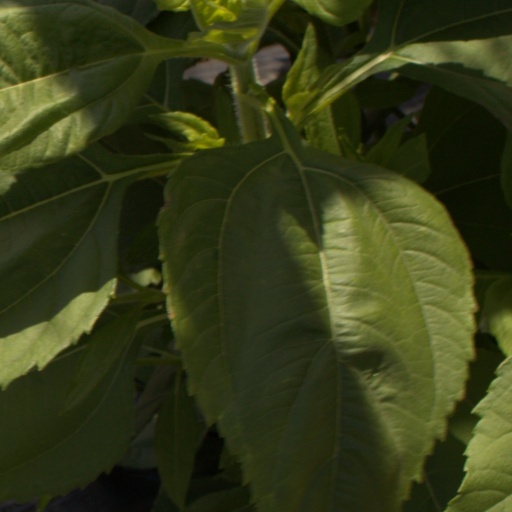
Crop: Jerusalem artichoke